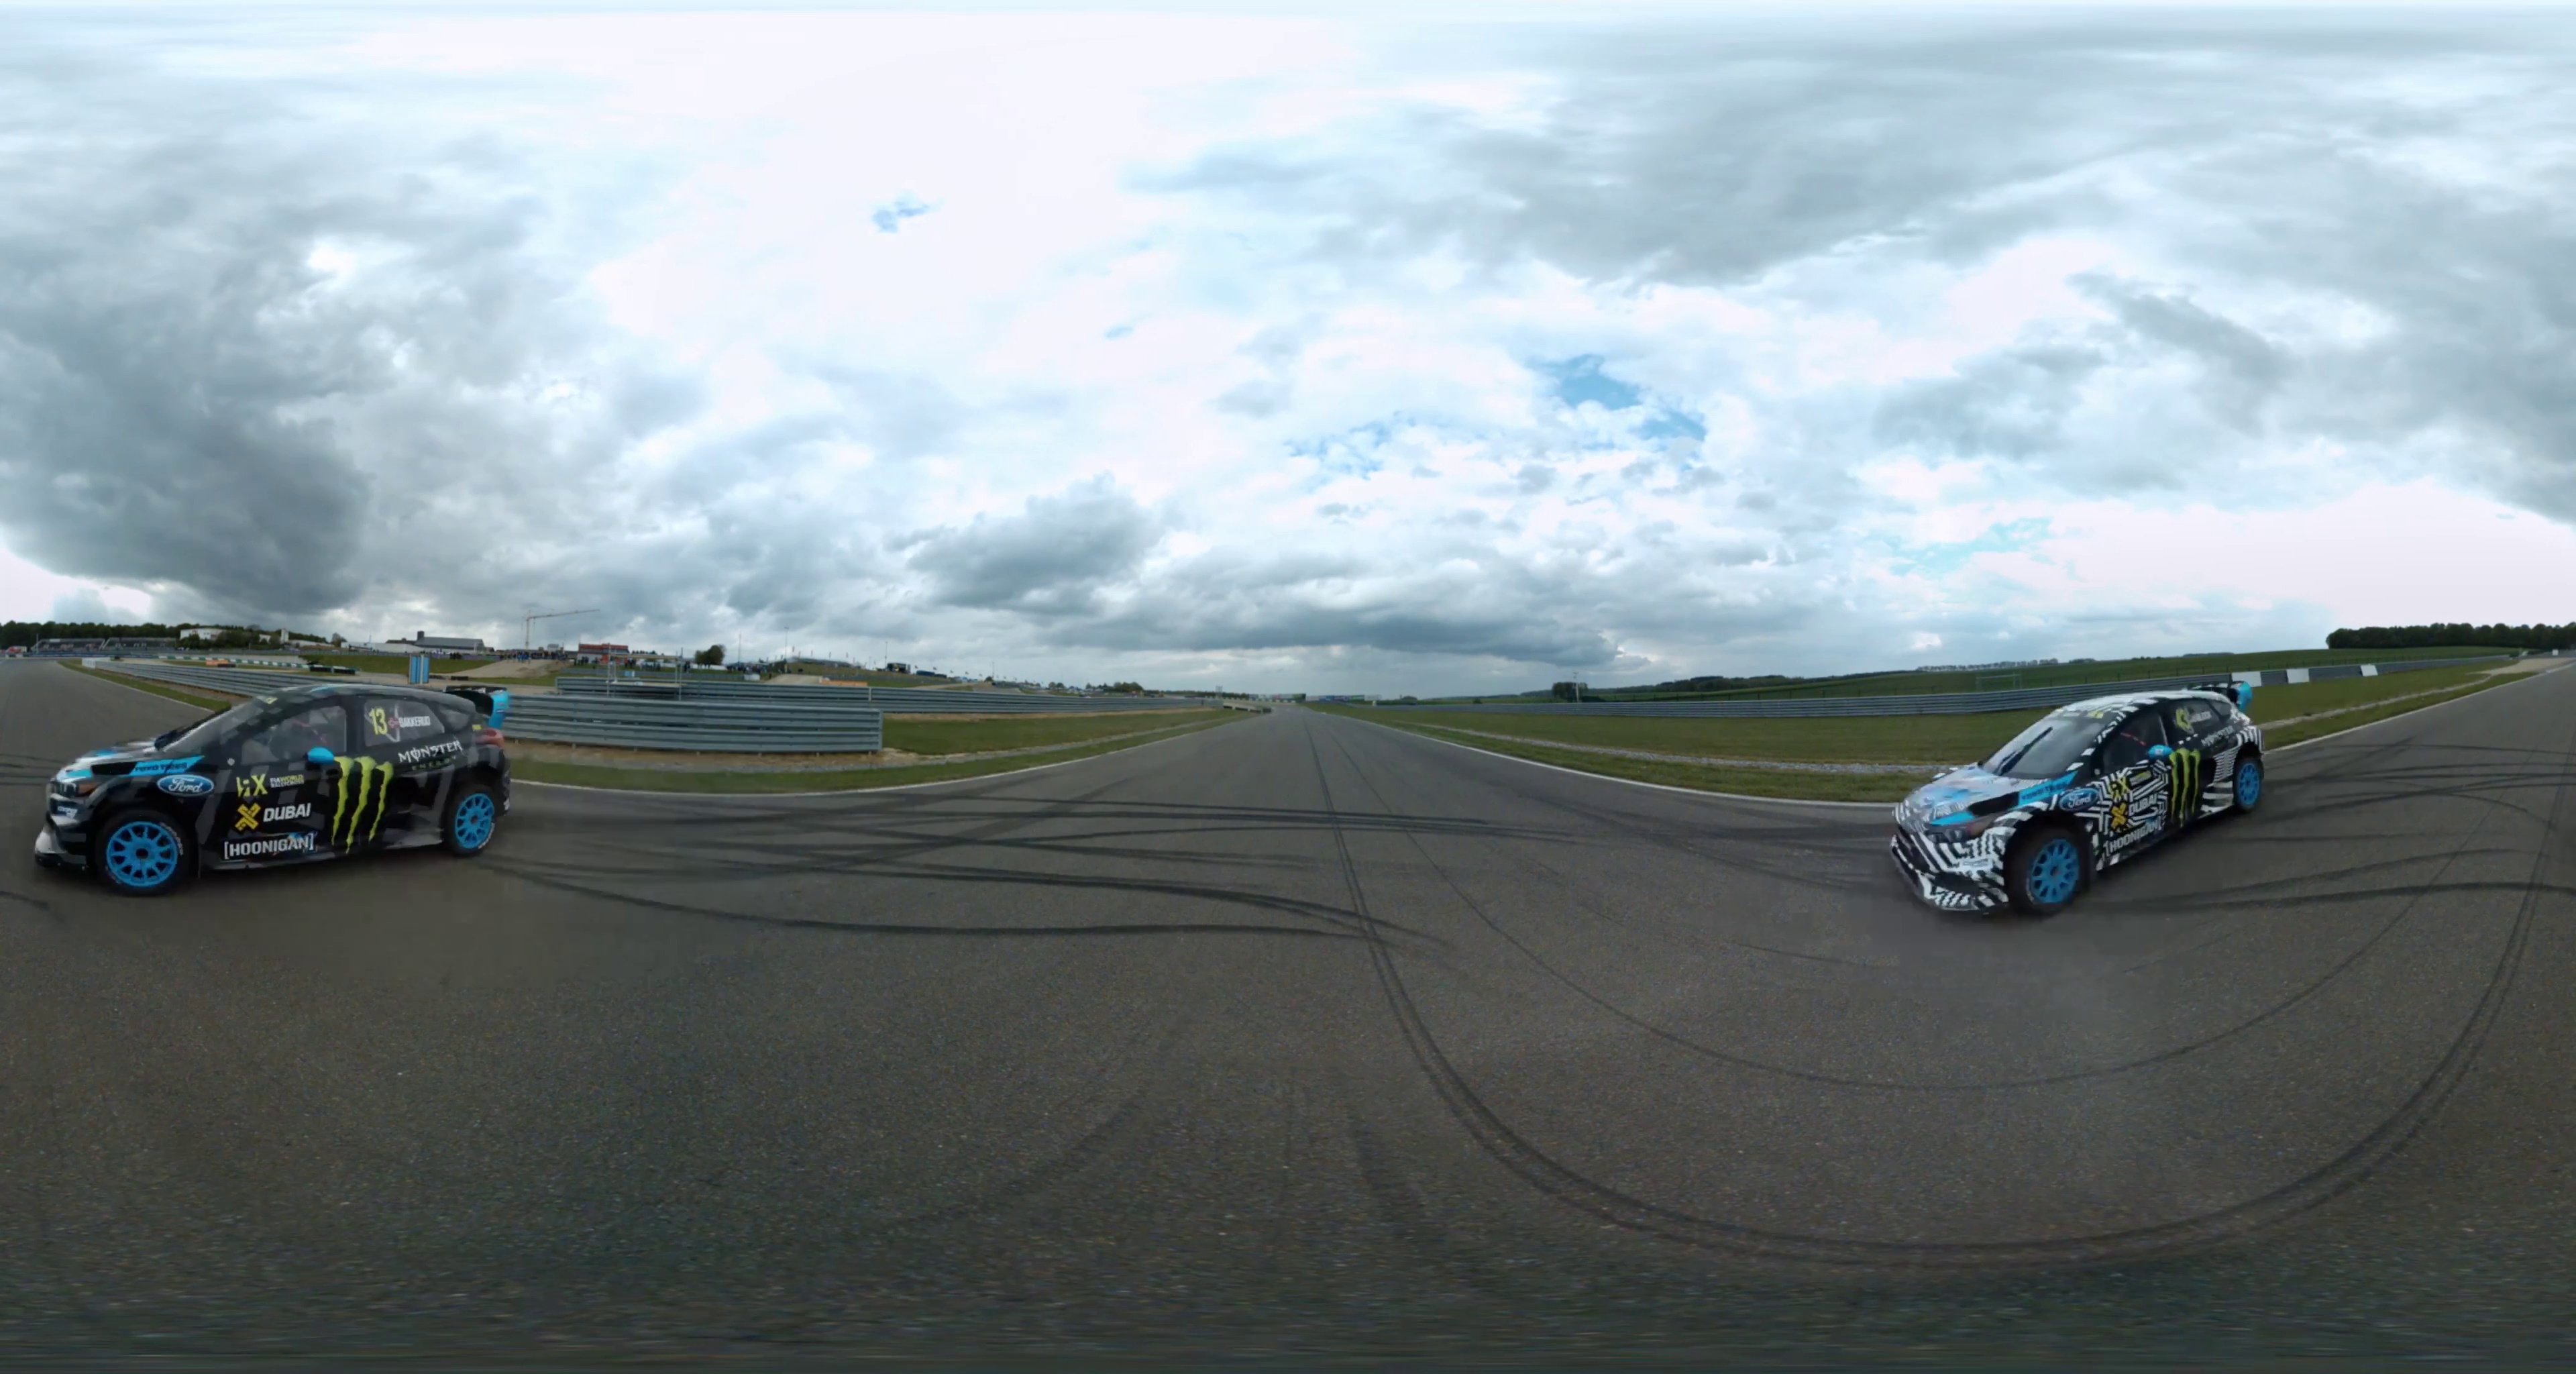
Referred object: the car on the right side of the initial view

Referred object: turn right to approach the decorated rally car

Referred object: the car opposite the car on the left side of the scene